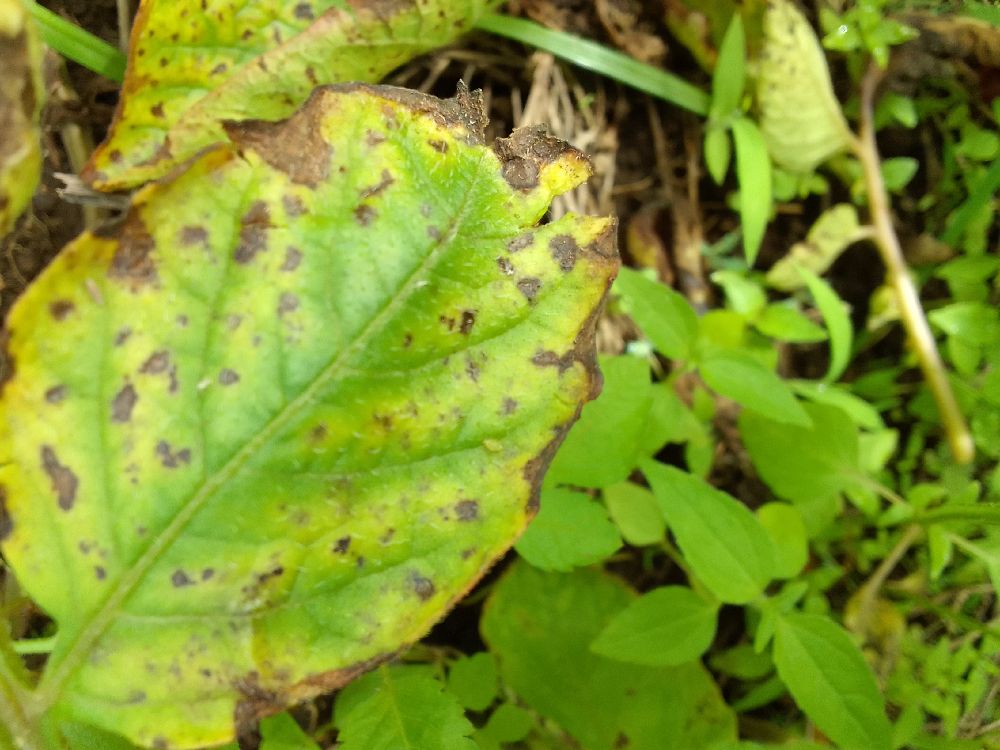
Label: Early blight